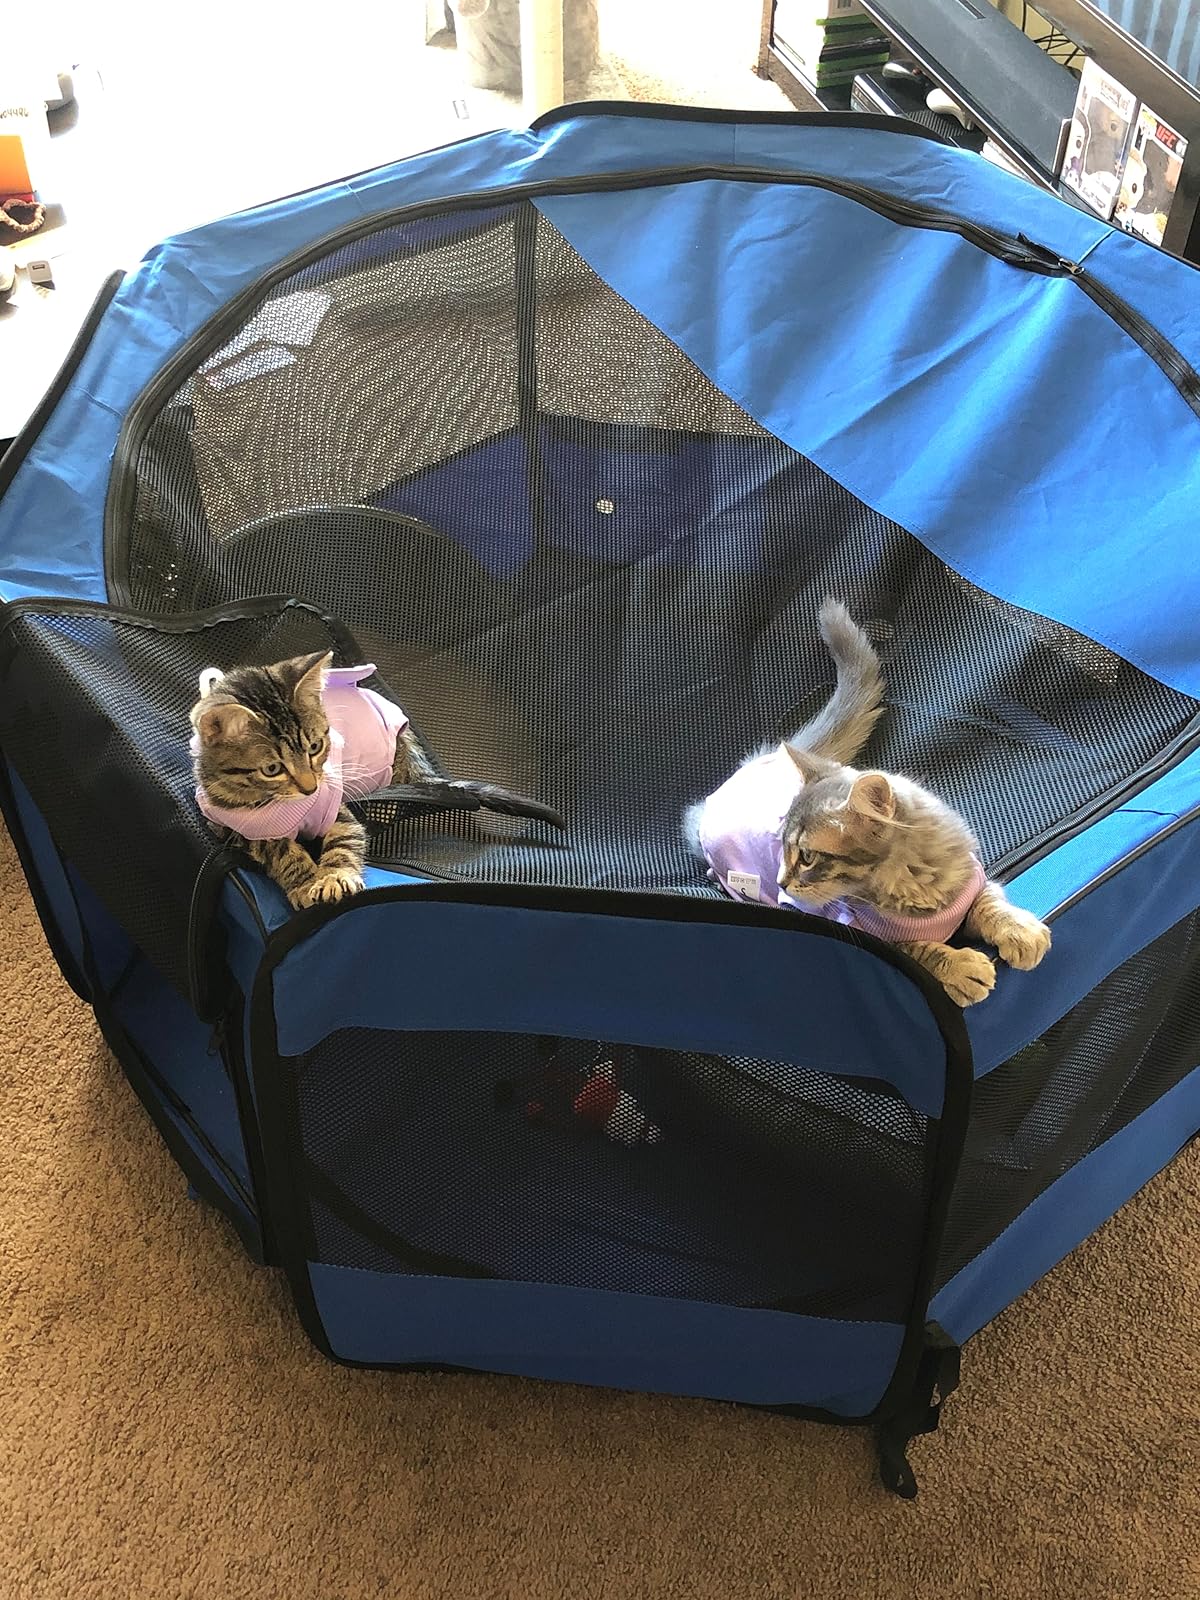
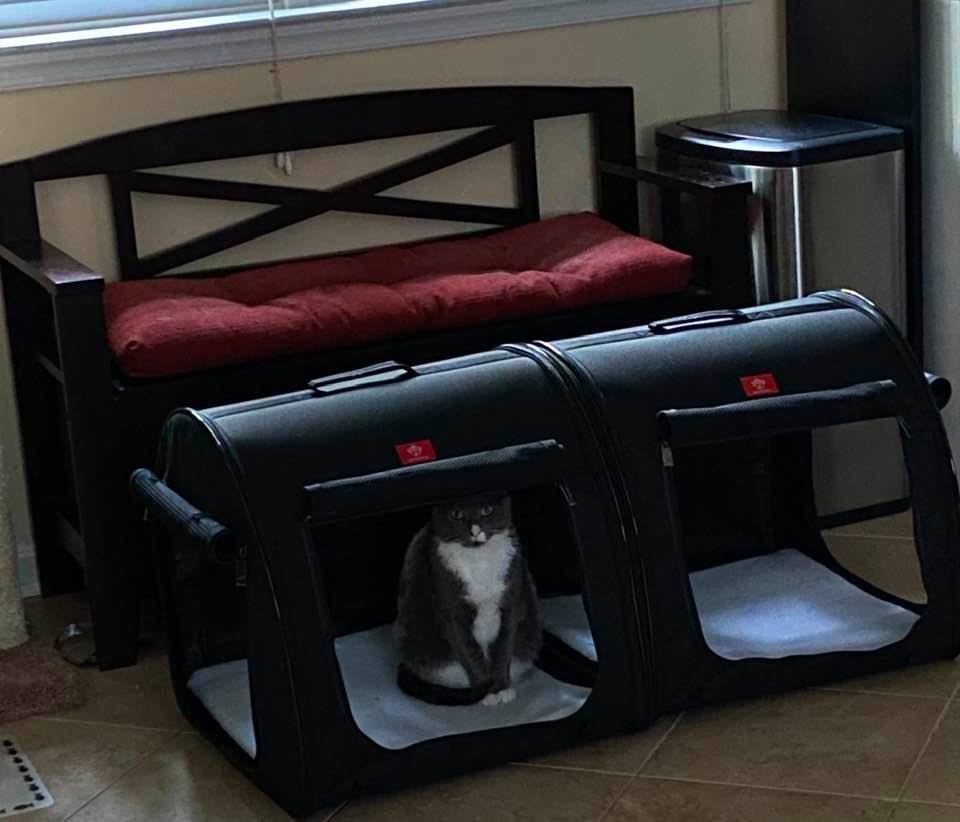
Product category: items_kennel
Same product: no